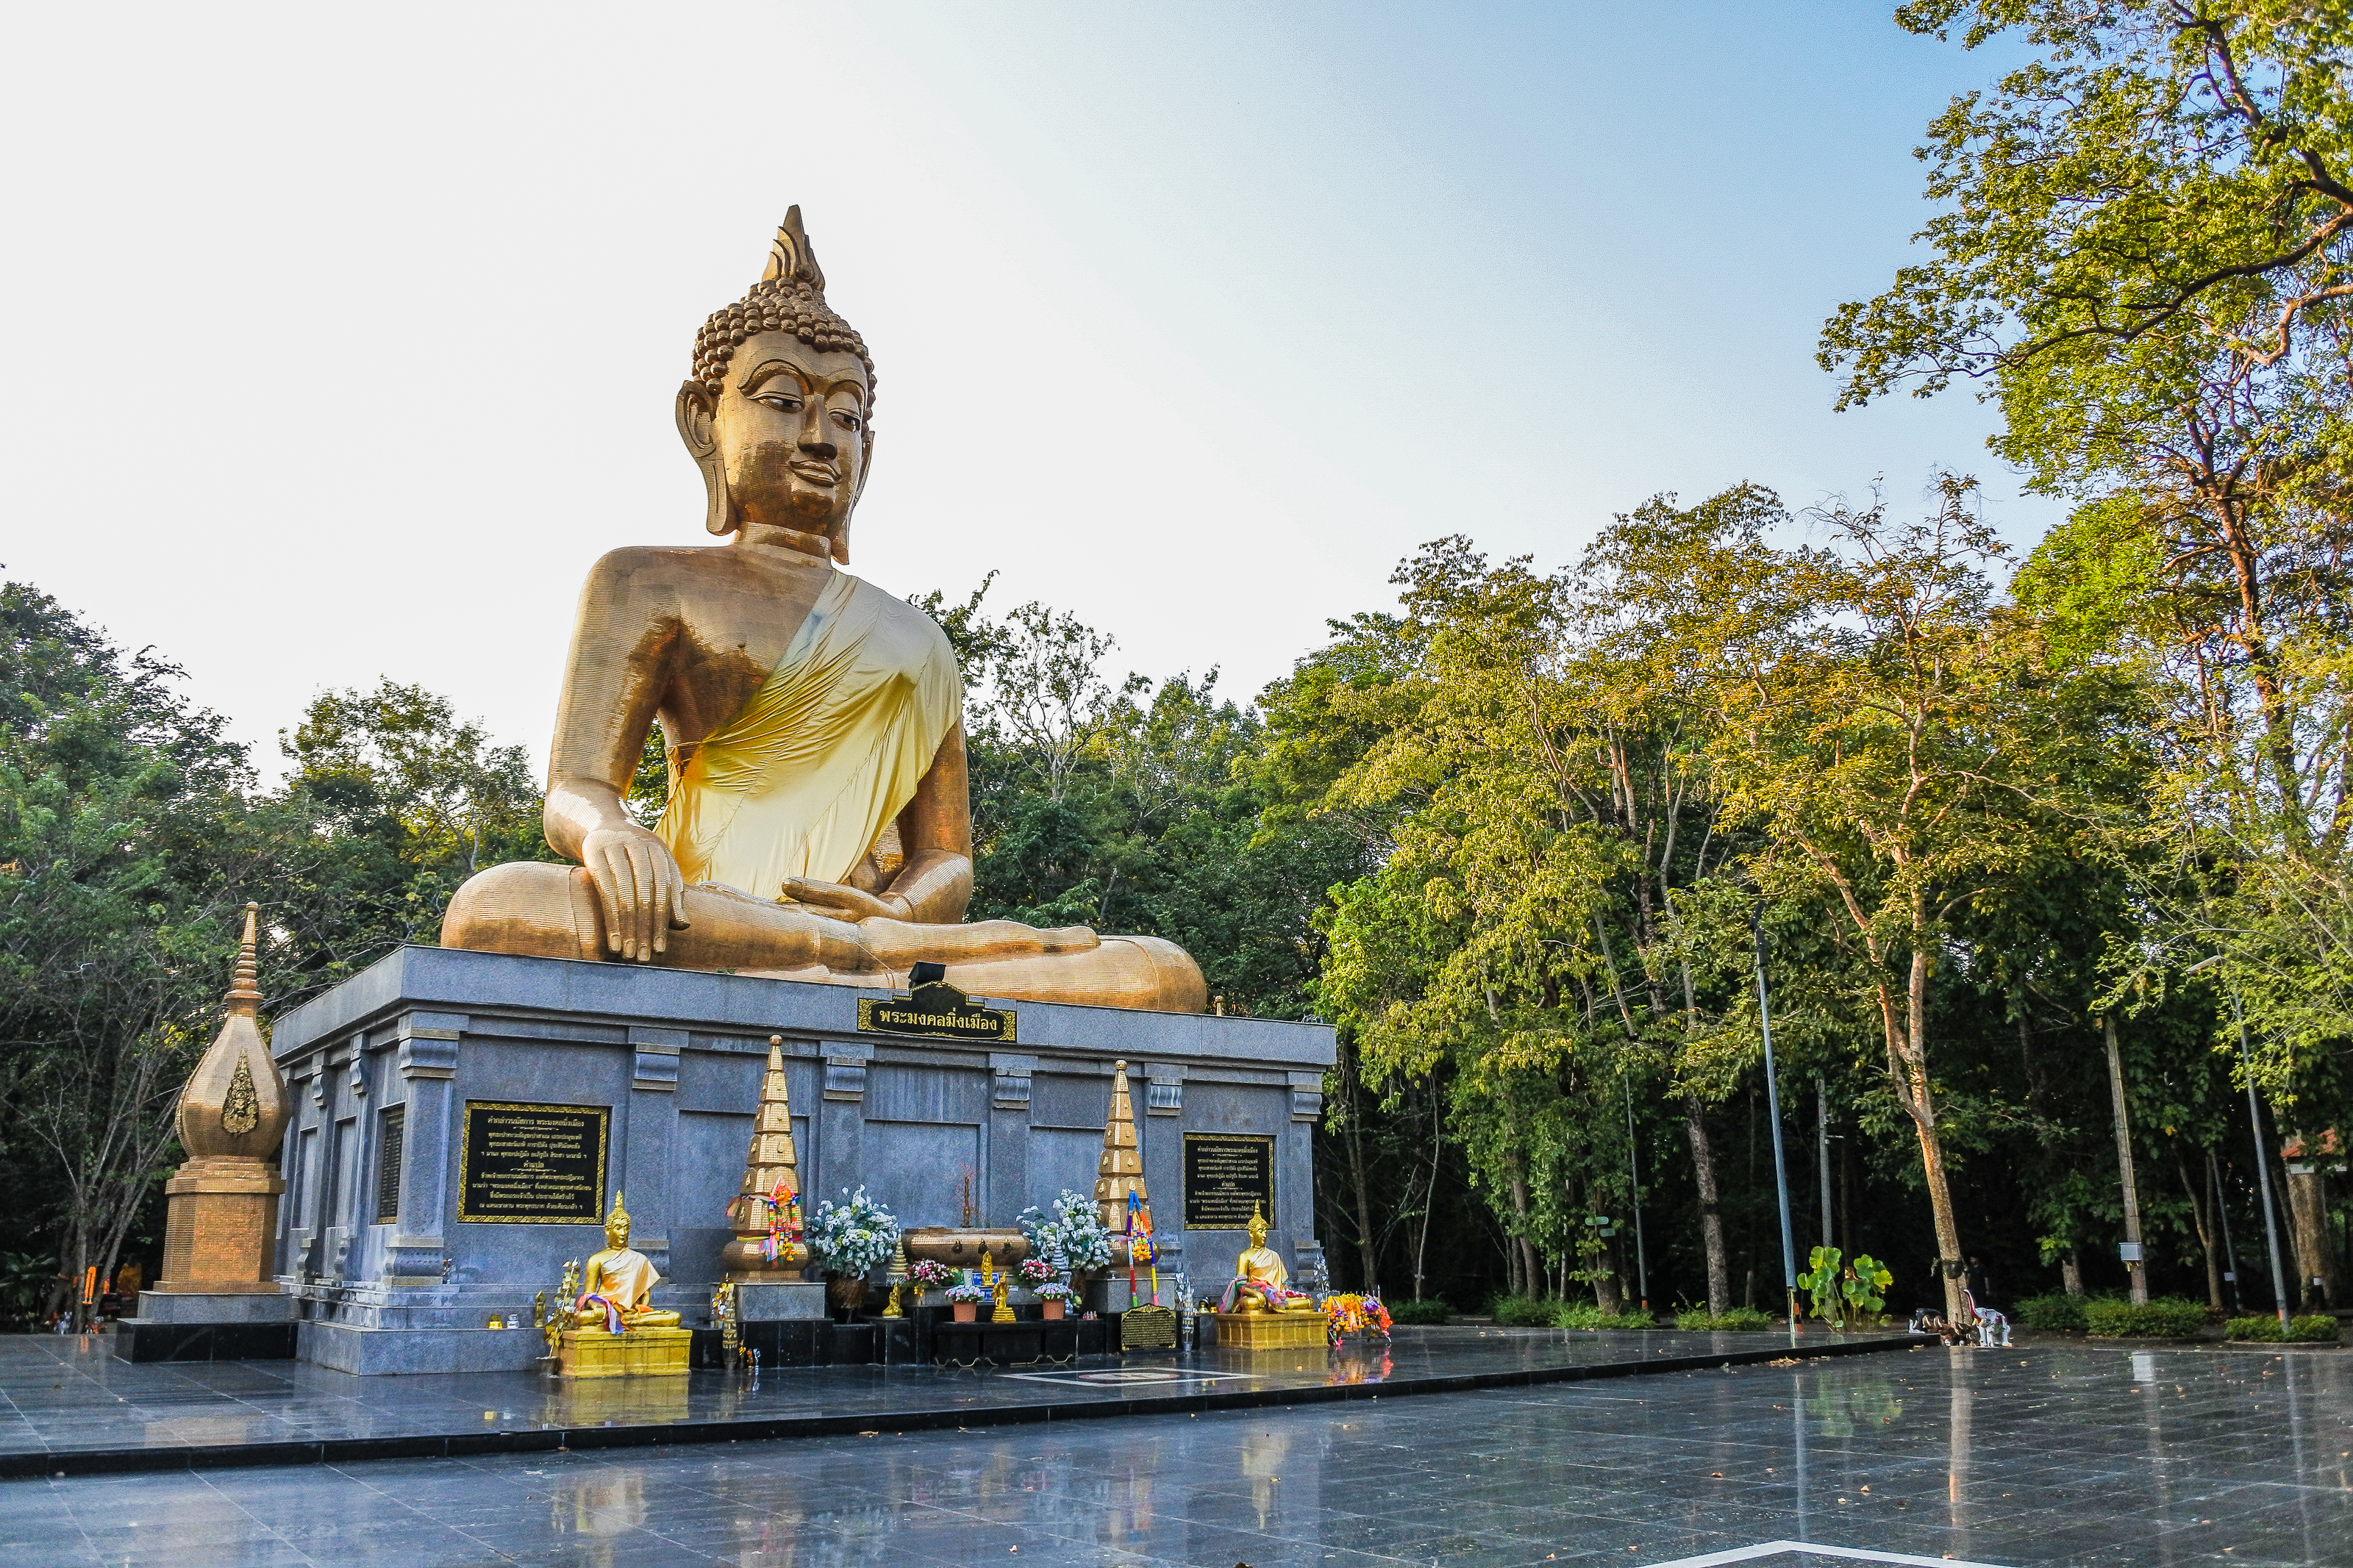
religious, tourism, monument, gold, buddha, chiang mai, thailand, golden, chiang mai thailand, architecture, sky, art, old, asia, asian, statue, sculpture, thai, buddhism, ancient, religion, face, traditional, background, culture, meditation, buddhist, peace, temple, travel, god, worship, landmark, place of worship, wat, building, tree, historic site, fictional character, leisure, tourist attraction